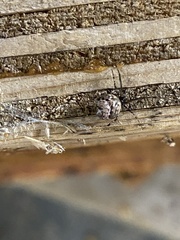
Species: Parasteatoda_tepidariorum